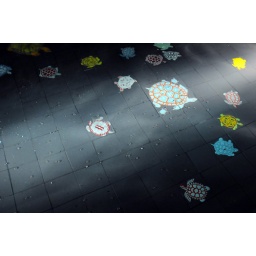
The ramps and walkways go over this shallow, floor water feature.